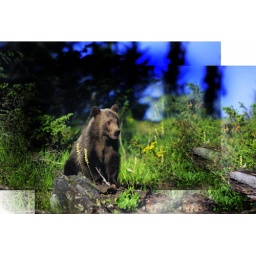
A cub in the woods looking for a bear family